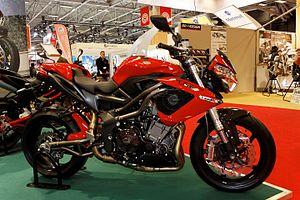
Benelli - TNT